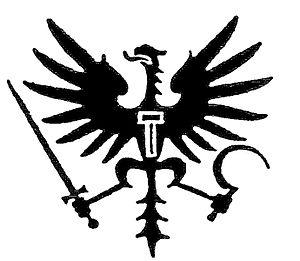
Logo des éditions Ars (figurant ici en couverture du reprint des Cahiers du Cercle Proudhon, 1912, dont c'était l'emblême), réutilisé dans les années 1930 en couverture de la revue Widerstand d'Ernst Niekisch.